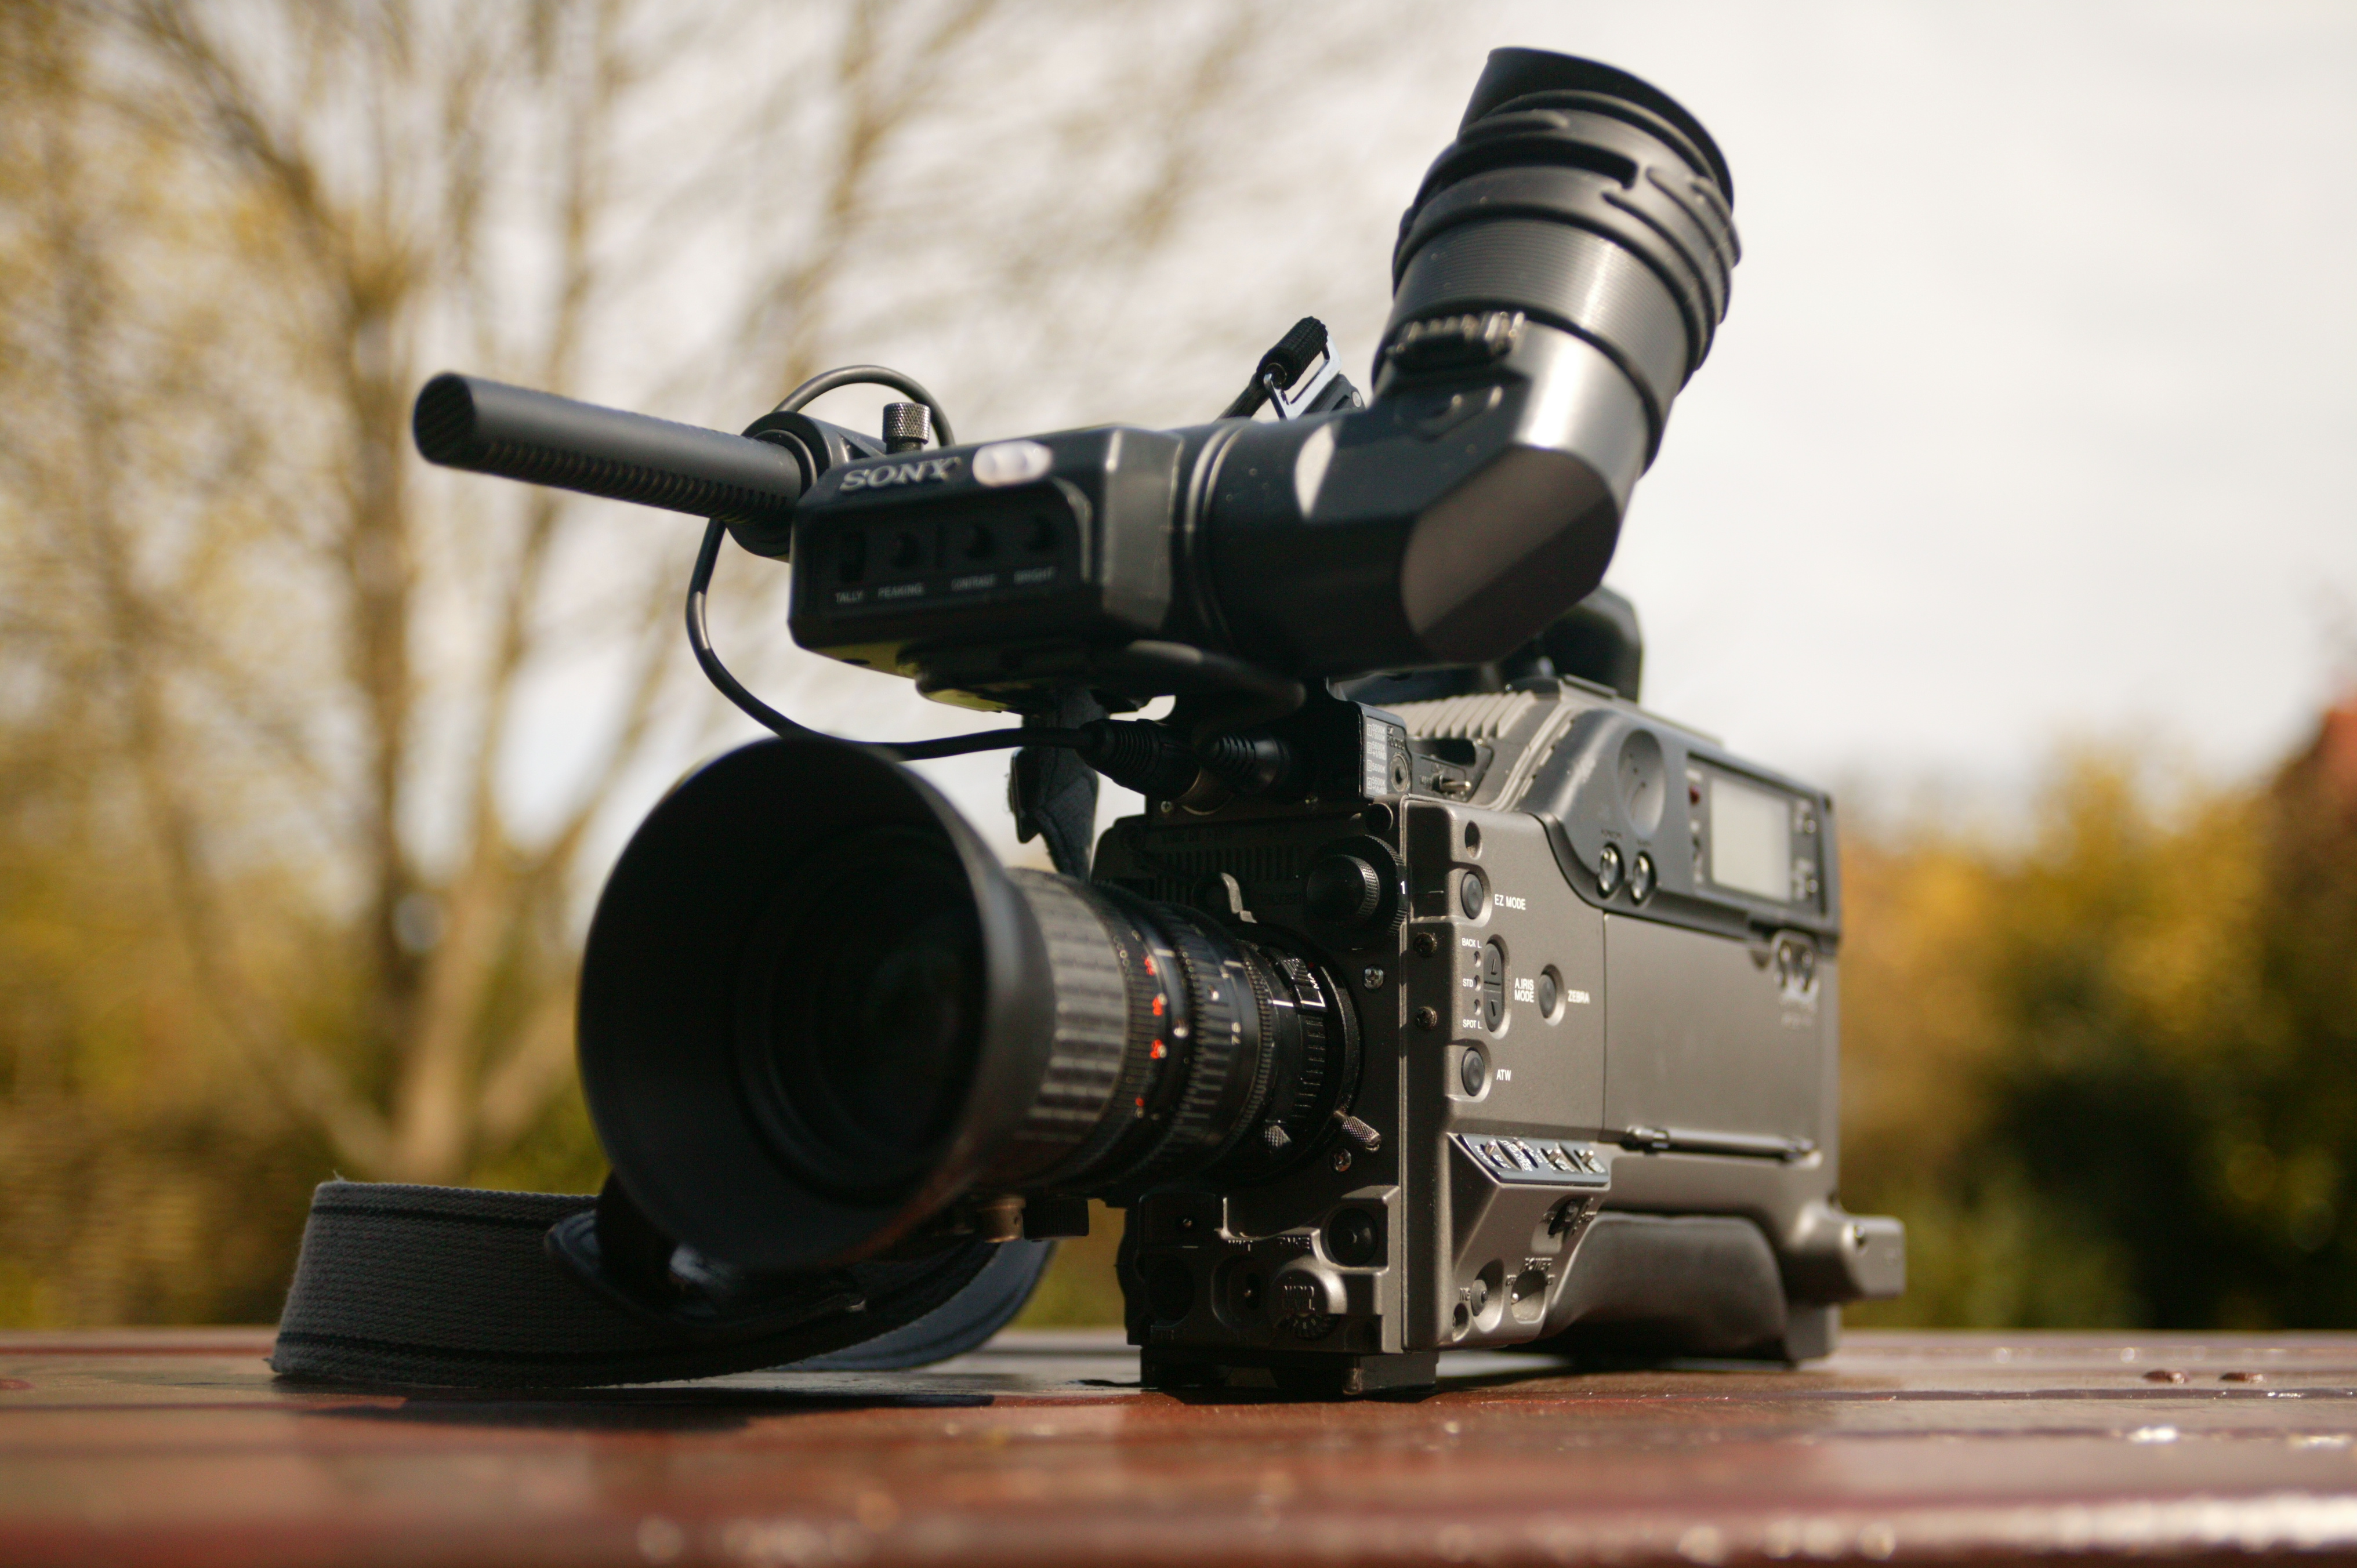
camera, film, video camera, reflex camera, digital camera, videography, photograph, media, cannon, movie, filmmaking, cinematographer, television camera, camcorder, broadcast camera, digital slr, single lens reflex camera, cameras optics, mirrorless interchangeable lens camera, camera operator